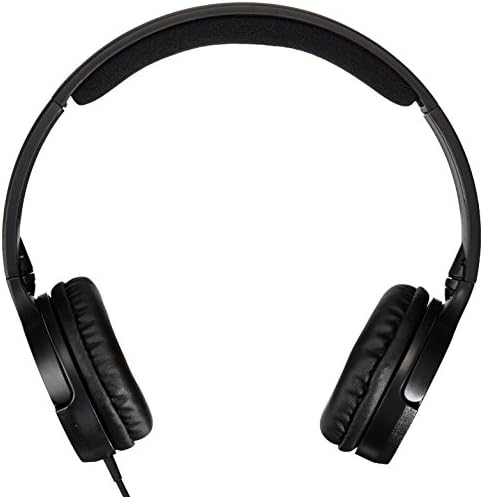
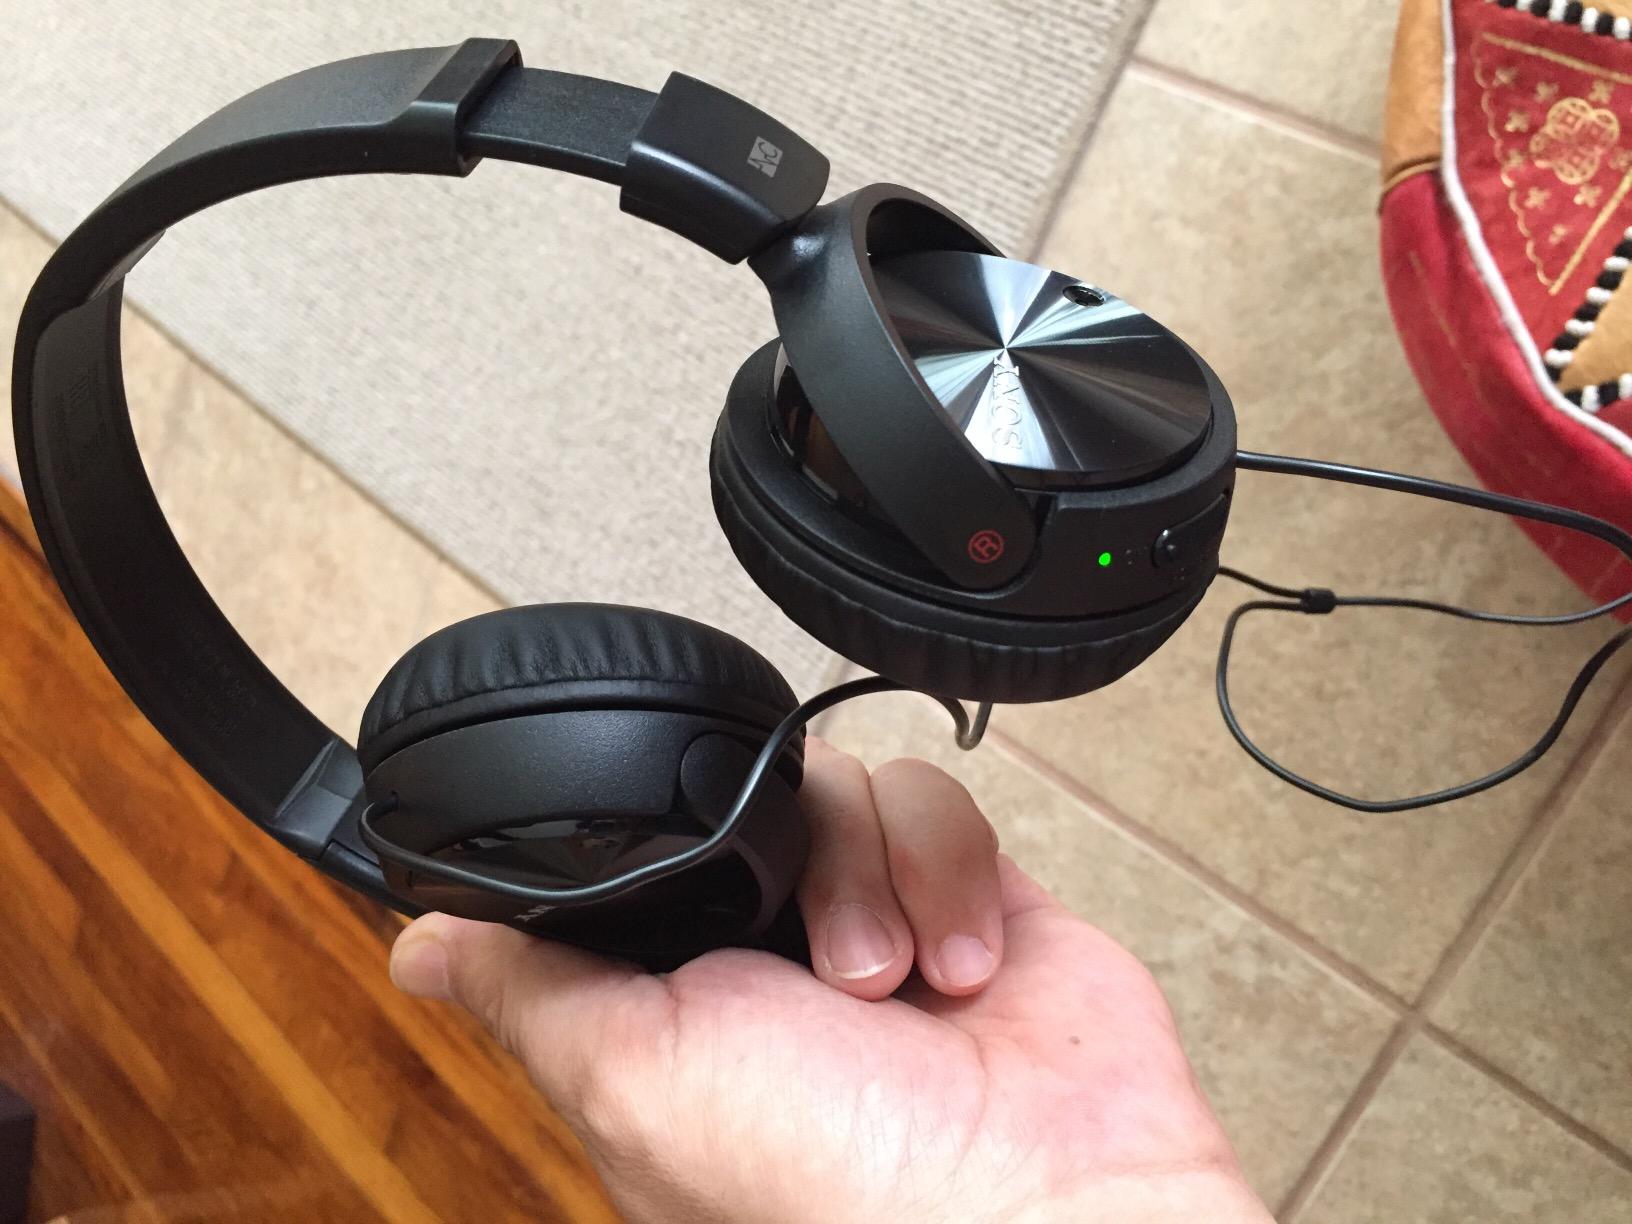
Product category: headphones
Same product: no